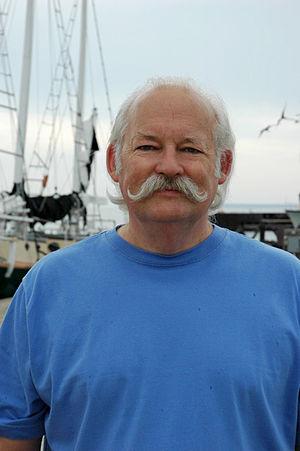
John Hanson est un réalisateur américain né le 7 mars 1942.